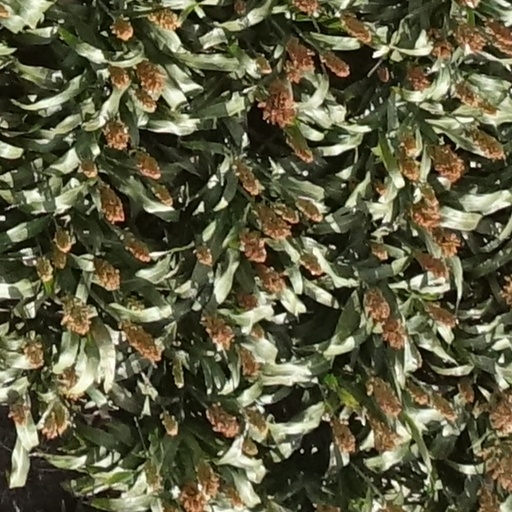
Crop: sorghum